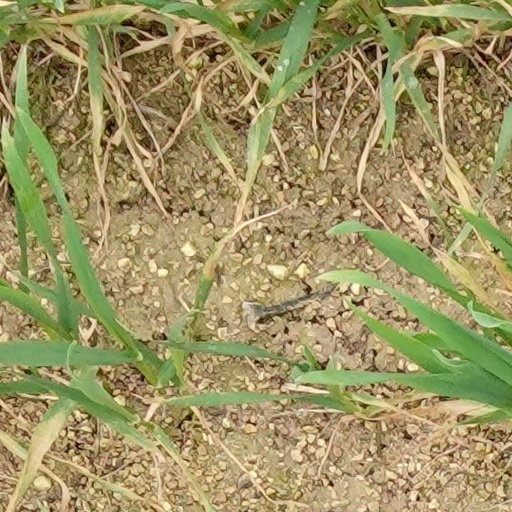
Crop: wheat